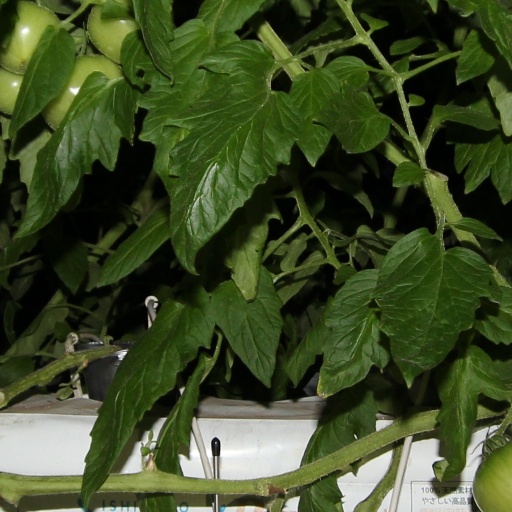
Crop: tomato